Wing Lung Wai

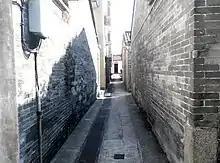
Central axis of Wing Lung Wai, with the Chung Shing Temple at the end.

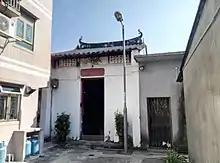
Chung Shing Temple is the village shrine of Wing Lung Wai.

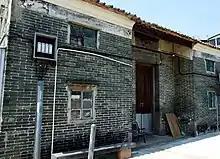
Kang Sam Tong in Wing Lung Wai.

Wing Lung Wai is a recognized village under the New Territories Small House Policy.